History of Memphis Tigers football

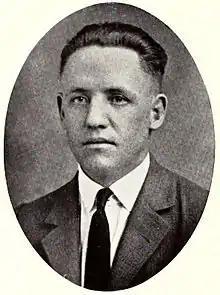
Lester Barnard pictured in "The DeSoto 1923", Memphis yearbook

West Tennessee State Normal School's football team had their first season in 1912. The team was coached by Clyde Wilson. In 1922, Lester Barnard was the Tigers head coach. His team compiled a 5–2–2 record. Zach Curlin succeeded Barnard and served as the Tigers head coach from 1924 to 1936. During Curlin's tenure, the school was a member of two athletic conferences, the Mississippi Valley Conference (1928–1934) and the Southern Intercollegiate Athletic Association (1935–1941). When Curlin stepped down as the football coach after the 1936 campaign, the school's search committee recommended Allyn McKeen and immediately hired Cecil C. Humphreys as the school's president from Tennessee Junior College in Martin, now named the University of Tennessee at Martin. McKeen's 1937 squad posted a 3–6 record, setting the stage for the Tigers' only undefeated and untied season in school history. Allyn McKeen coached the Tigers in the 1937 and 1938 seasons, compiling a 13–6 record. His 1938 team went undefeated at 10–0. McKeen departed the Tigers after two seasons to accept the head football coach position at Mississippi State and was inducted into the College Football Hall of Fame as a coach in 1991.